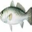
Label: trout